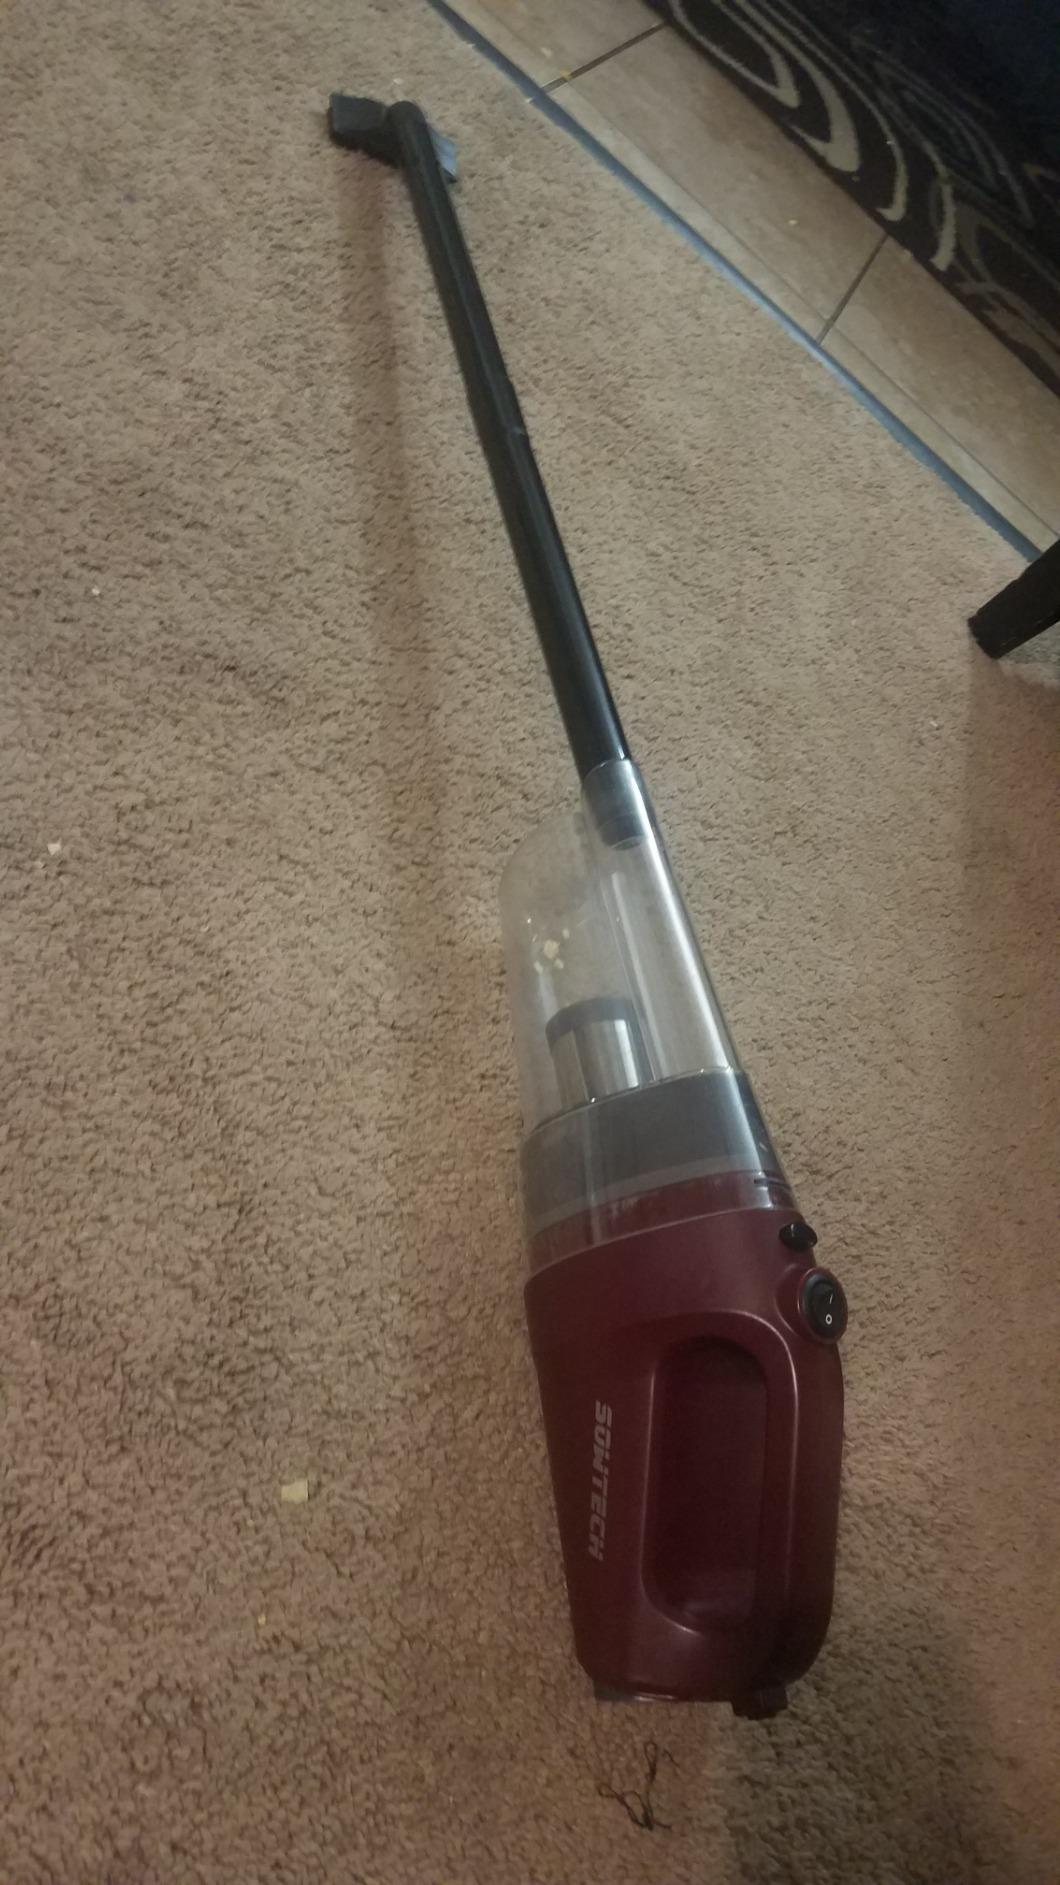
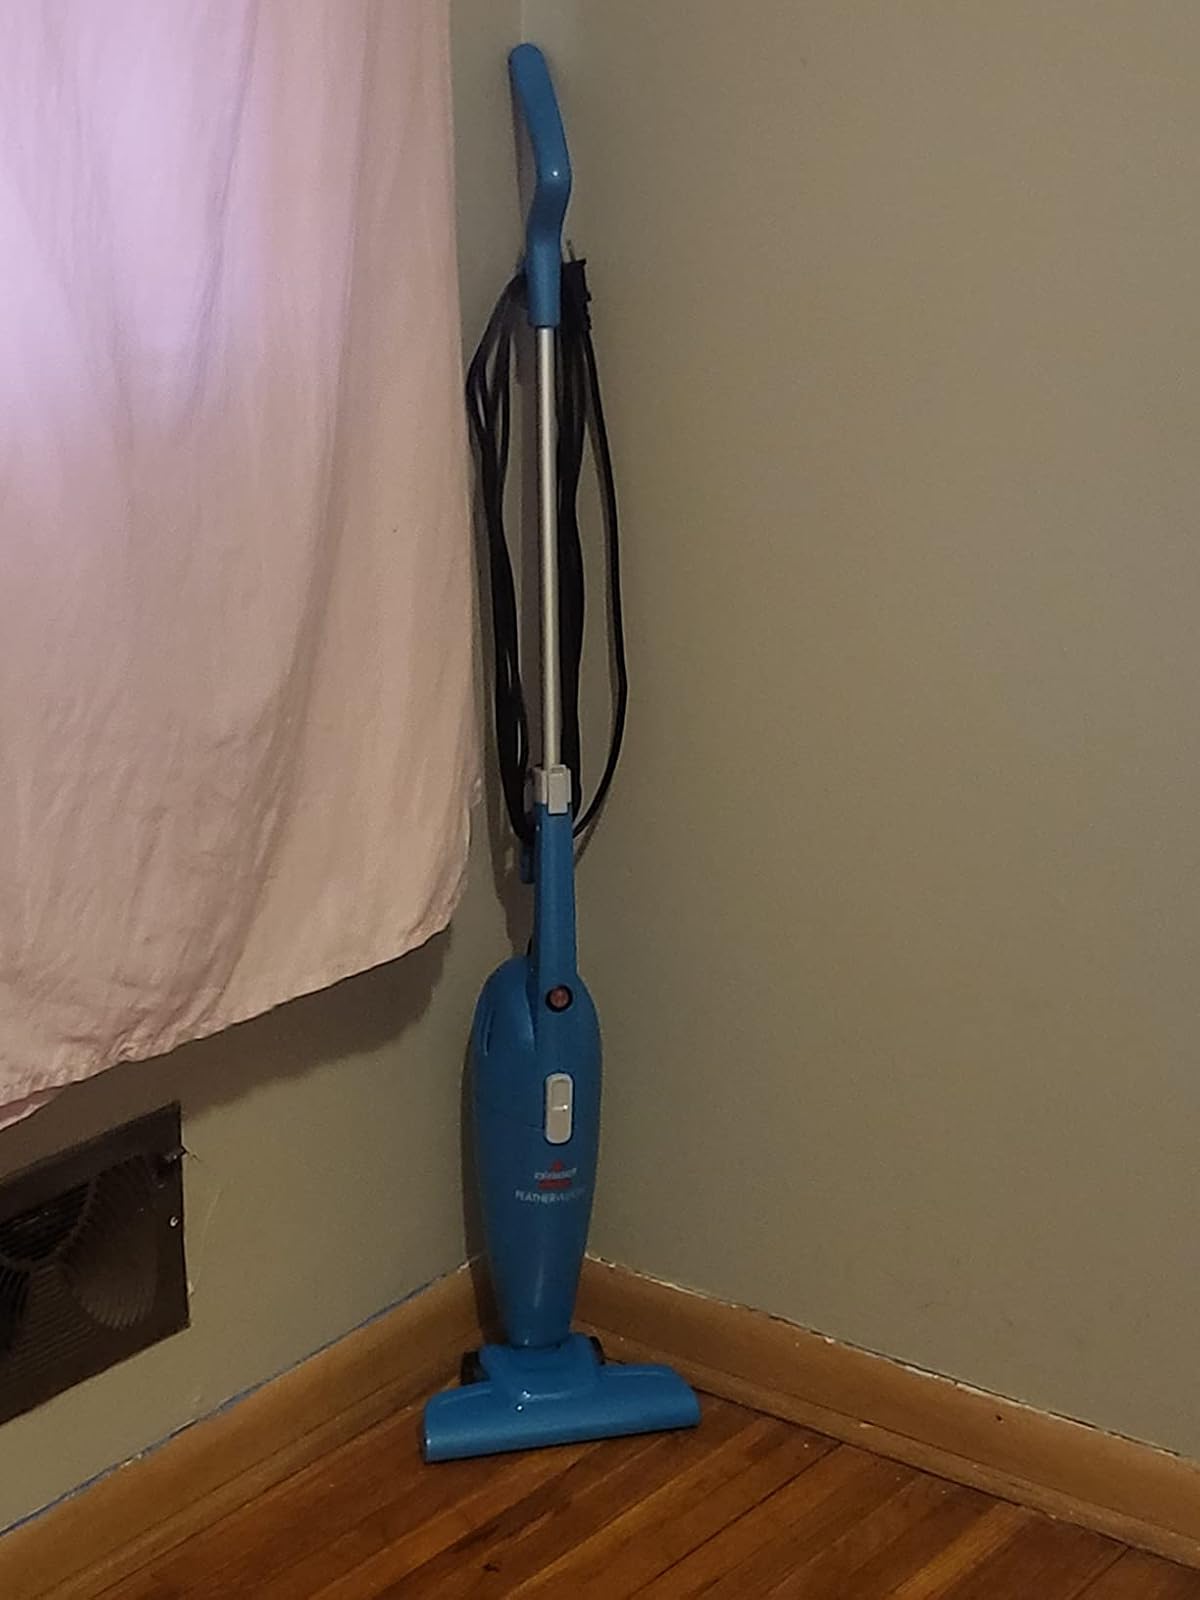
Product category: items_vacuum
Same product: no